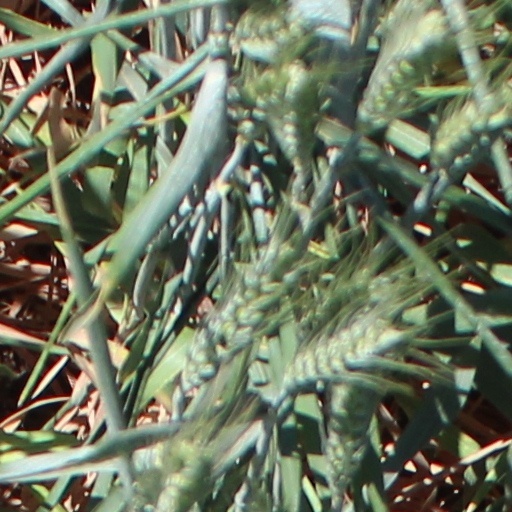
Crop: wheat